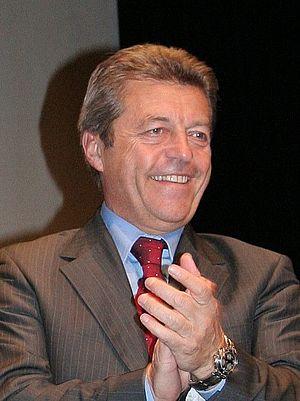
Les élections régionales françaises de 2010 ont eu lieu les 14 et 21 mars en Franche-Comté.
Alain Joyandet, né le 15 janvier 1954 à Dijon, est un entrepreneur et un homme politique français, membre du RPR puis de l'UMP. Industriel et patron de presse locale, il a été secrétaire d'État chargé de la Coopération et de la Francophonie, du 18 mars 2008 au 4 juillet 2010, date à laquelle, mis publiquement en difficulté au sein du gouvernement, il démissionna de son poste.
Cet article dresse la liste des maires de Vesoul par ordre de mandat. Depuis la création de la municipalité à Vesoul en 1540, plus de 150 maires se sont succédé à la mairie de Vesoul.